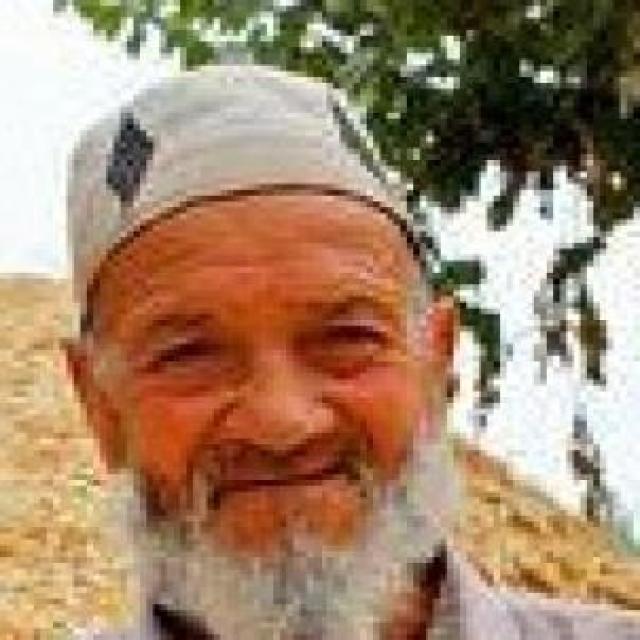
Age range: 65+